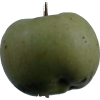
Label: Apple 12